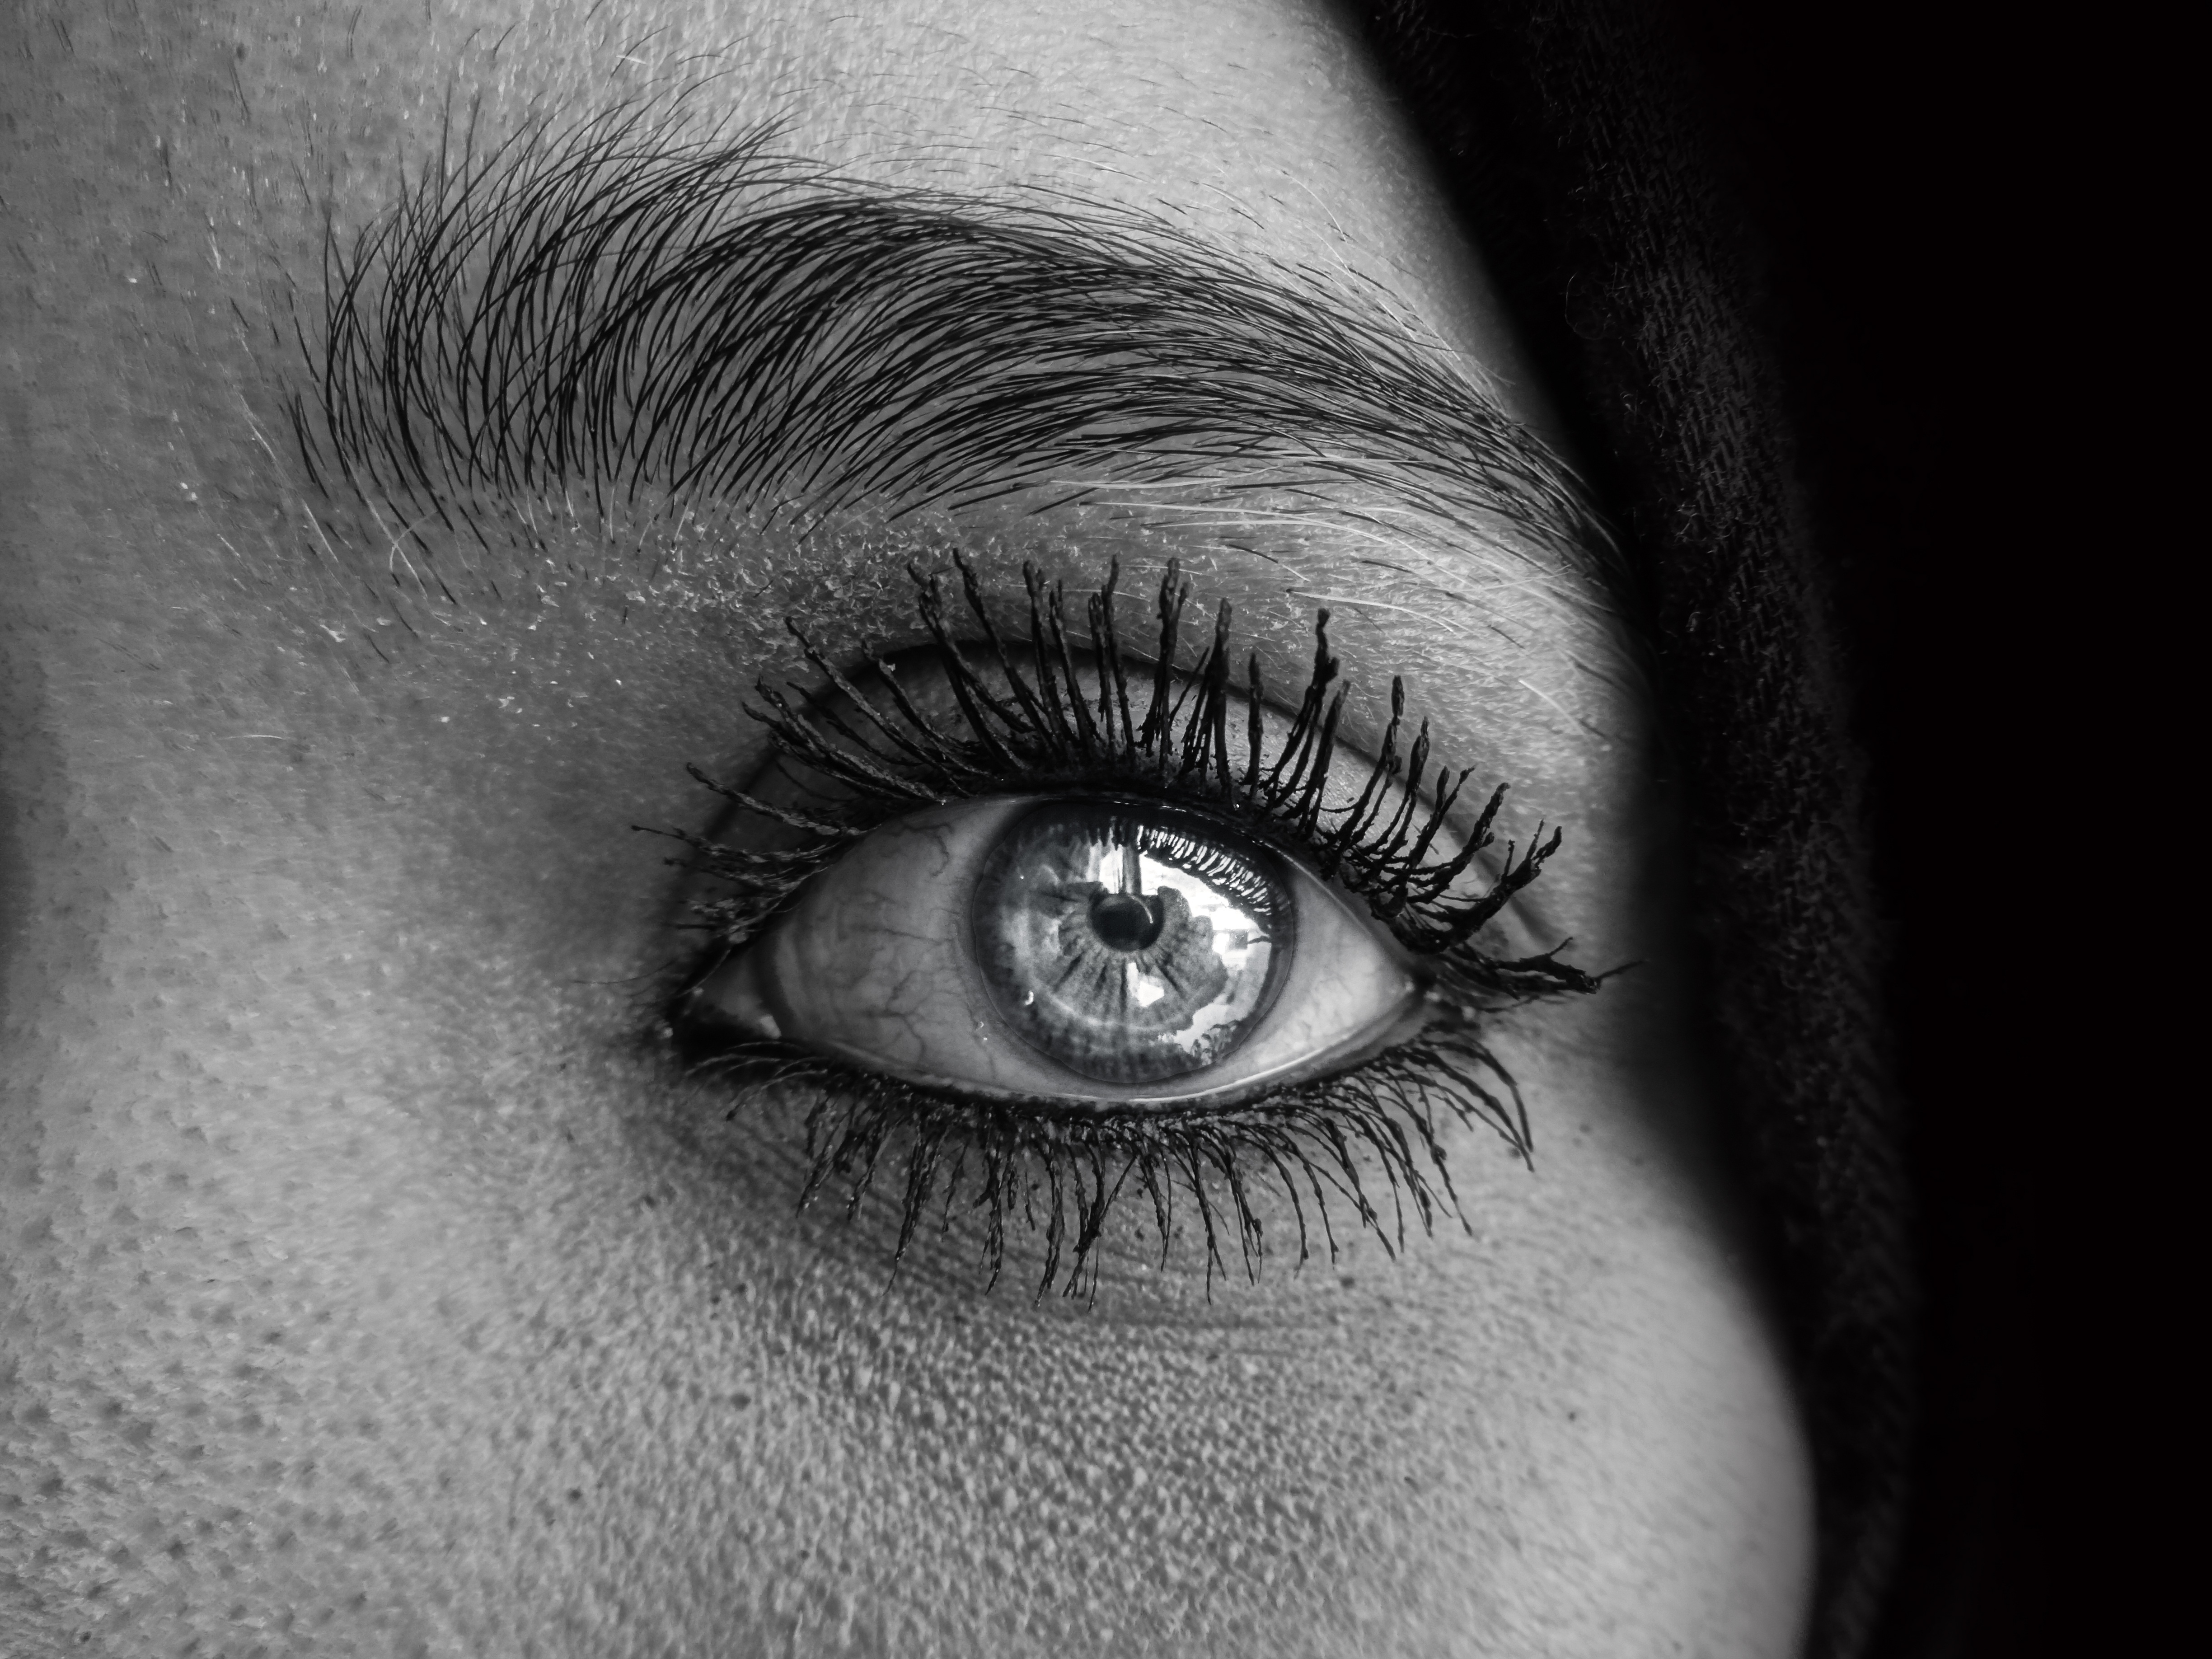
black and white, woman, photography, profile, portrait, black, monochrome, eyebrow, mouth, eyelash, close up, human body, face, eyes, women, eye, head, look, beauty, pretty, organ, young woman, il, beautiful woman, free image, monochrome photography, vision care, eyelash extensions